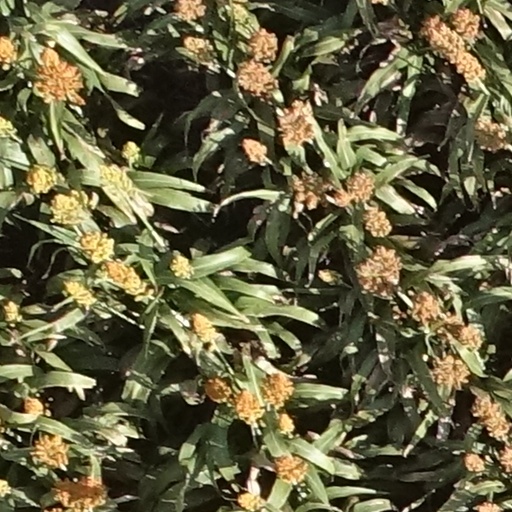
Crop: sorghum